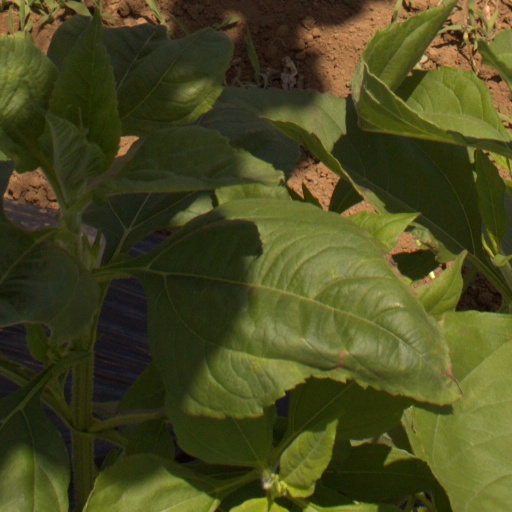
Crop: Jerusalem artichoke